Mendi Mengjiqi

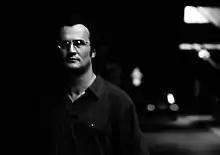
Mengjiqi in 2005

Mendi Mengjiqi (born 1958) is a Kosovar composer and the author of the Kosovar national anthem.